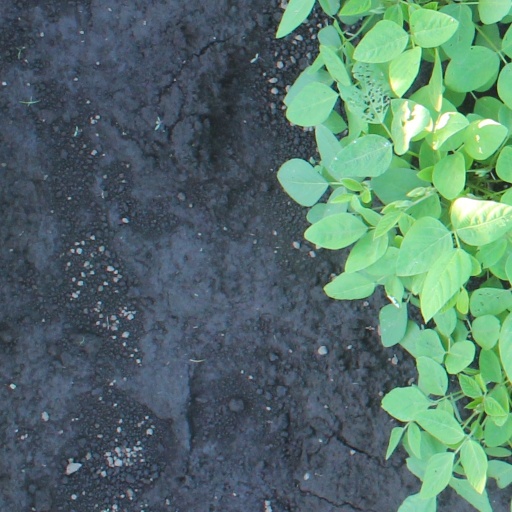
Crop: soybean